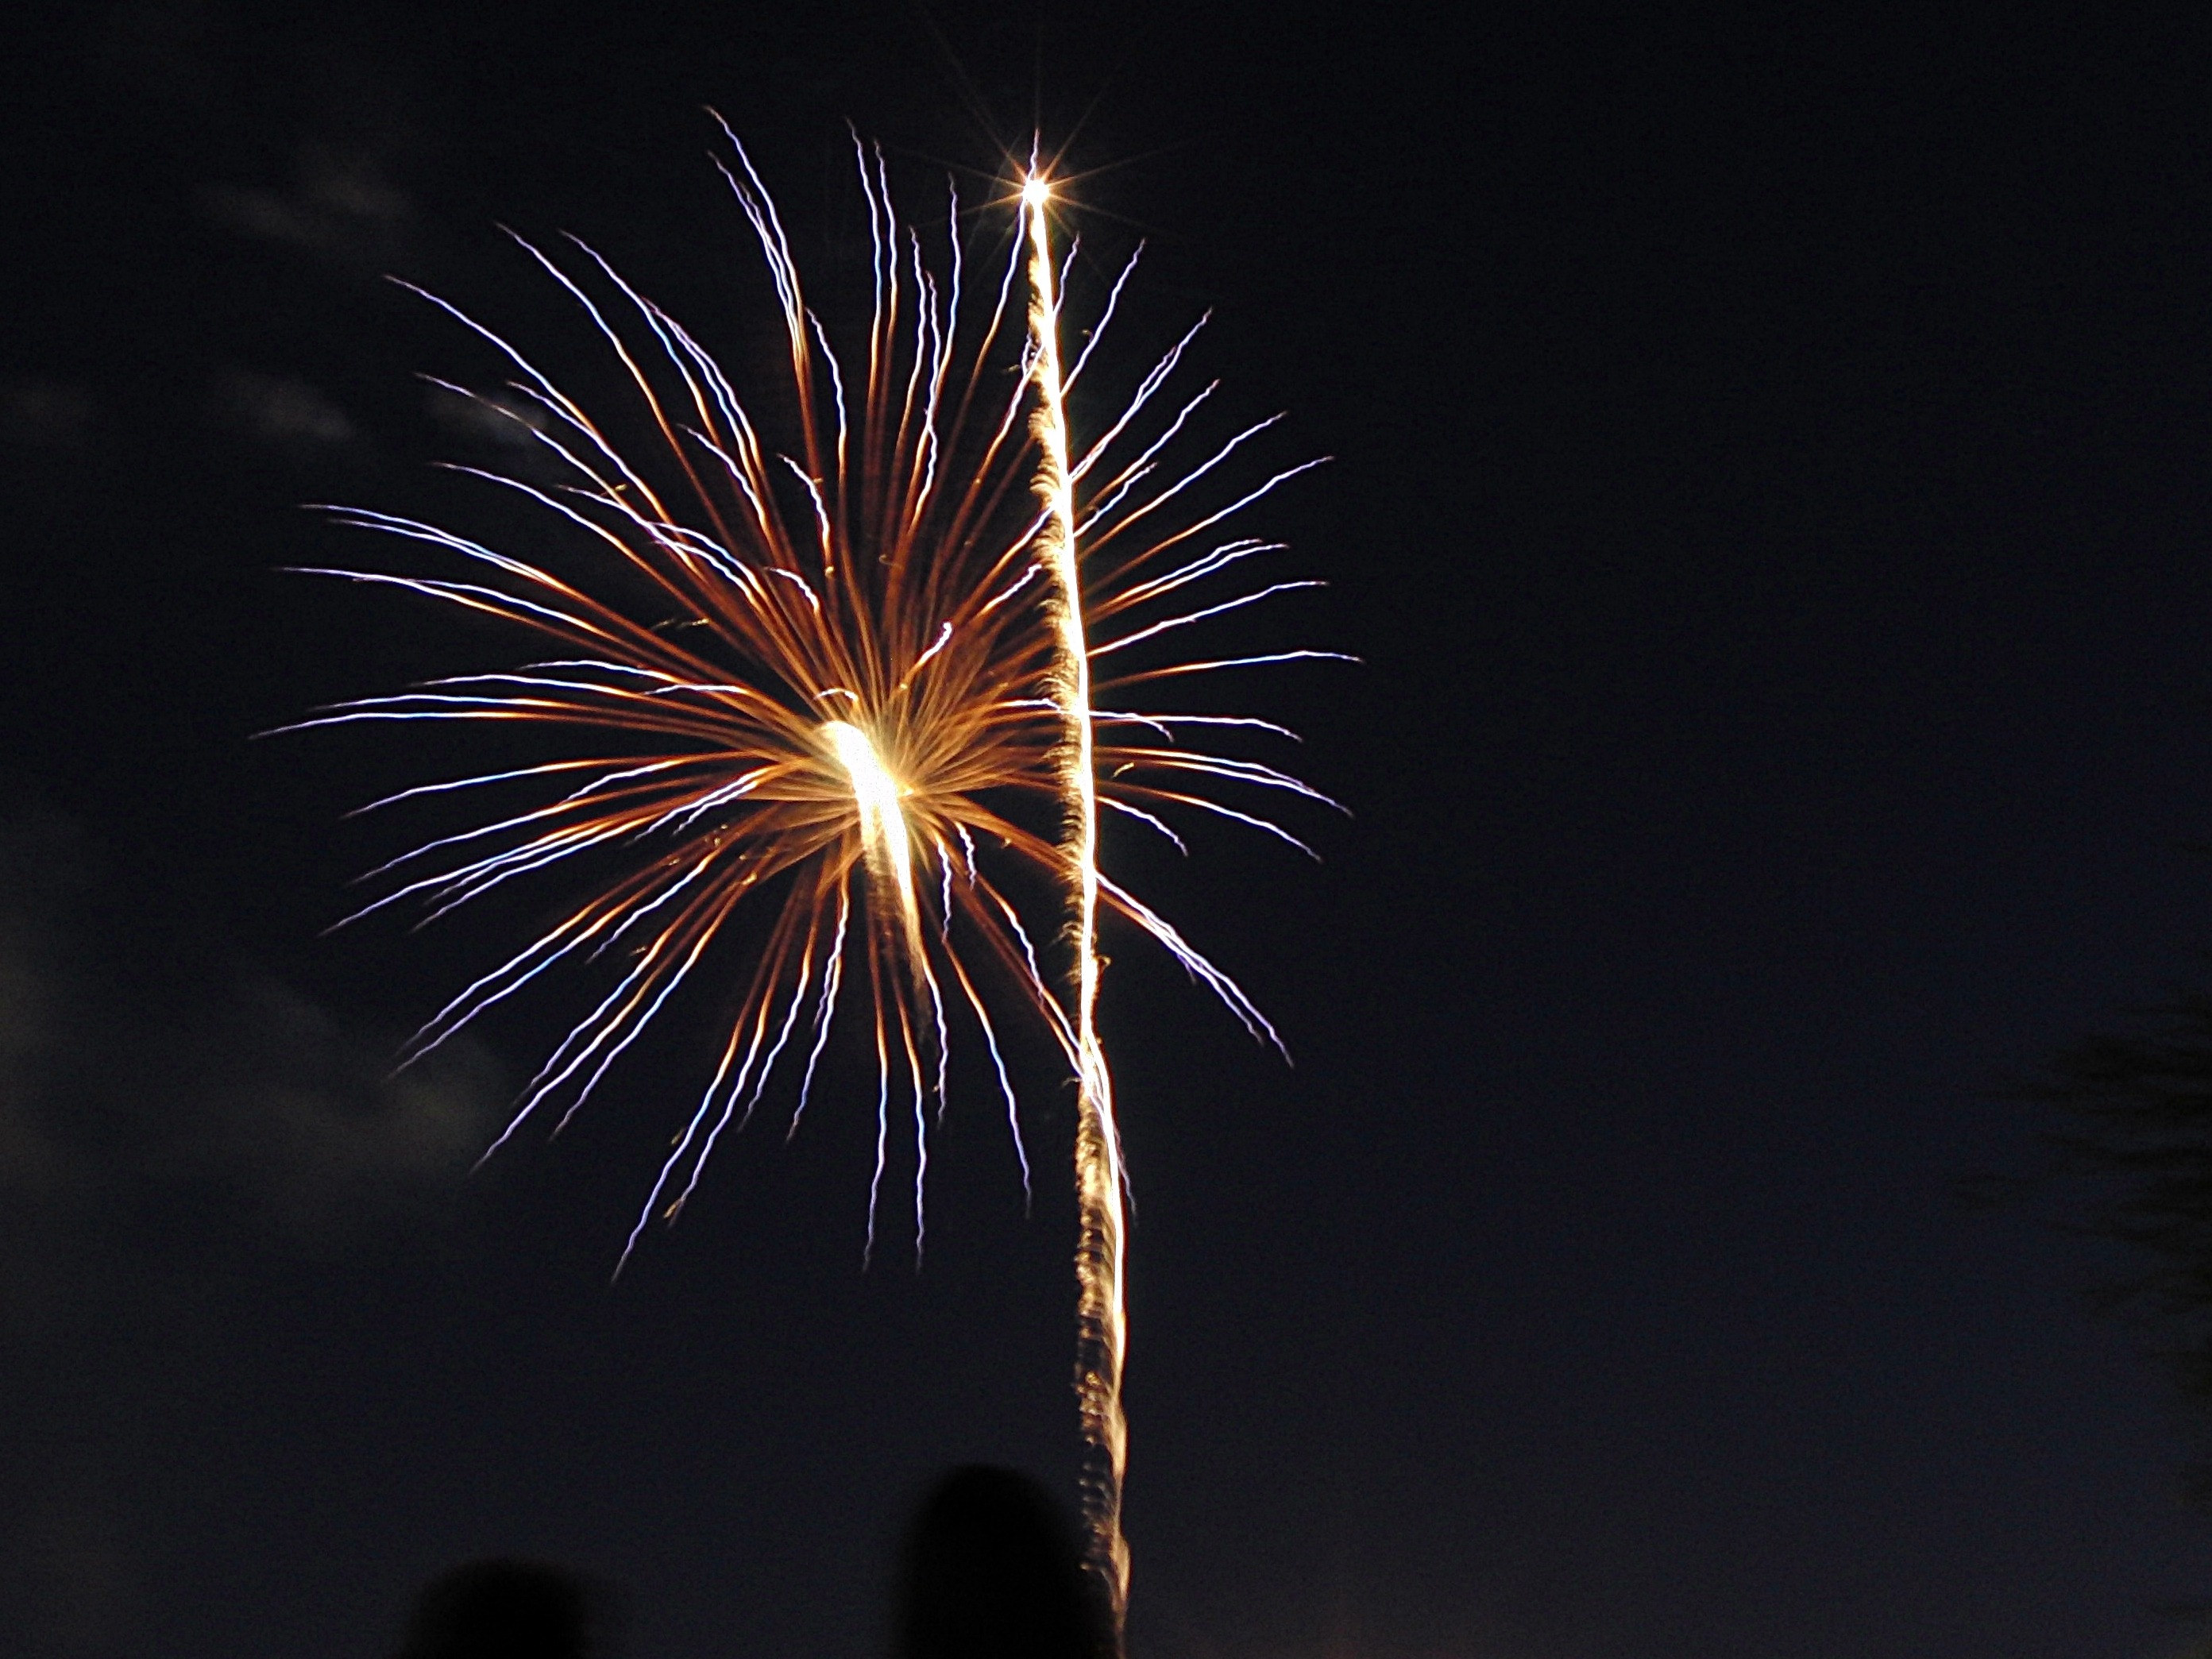
horizon, glowing, sky, view, recreation, scenic, colourful, show, glow, freedom, colorful, pyrotechnics, explosion, celebrate, explode, outside, festival, fireworks, display, party, joy, sparks, event, shiny, flames, independence, gorgeous, firecracker, burst, bang, patriotic, salute, bliss, combustion, exploding, july 4th, outdoor recreation, enlightening, fireballs